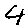
Label: 4